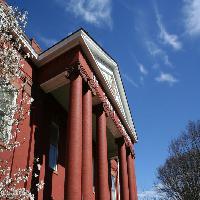
Weather: sun or clear